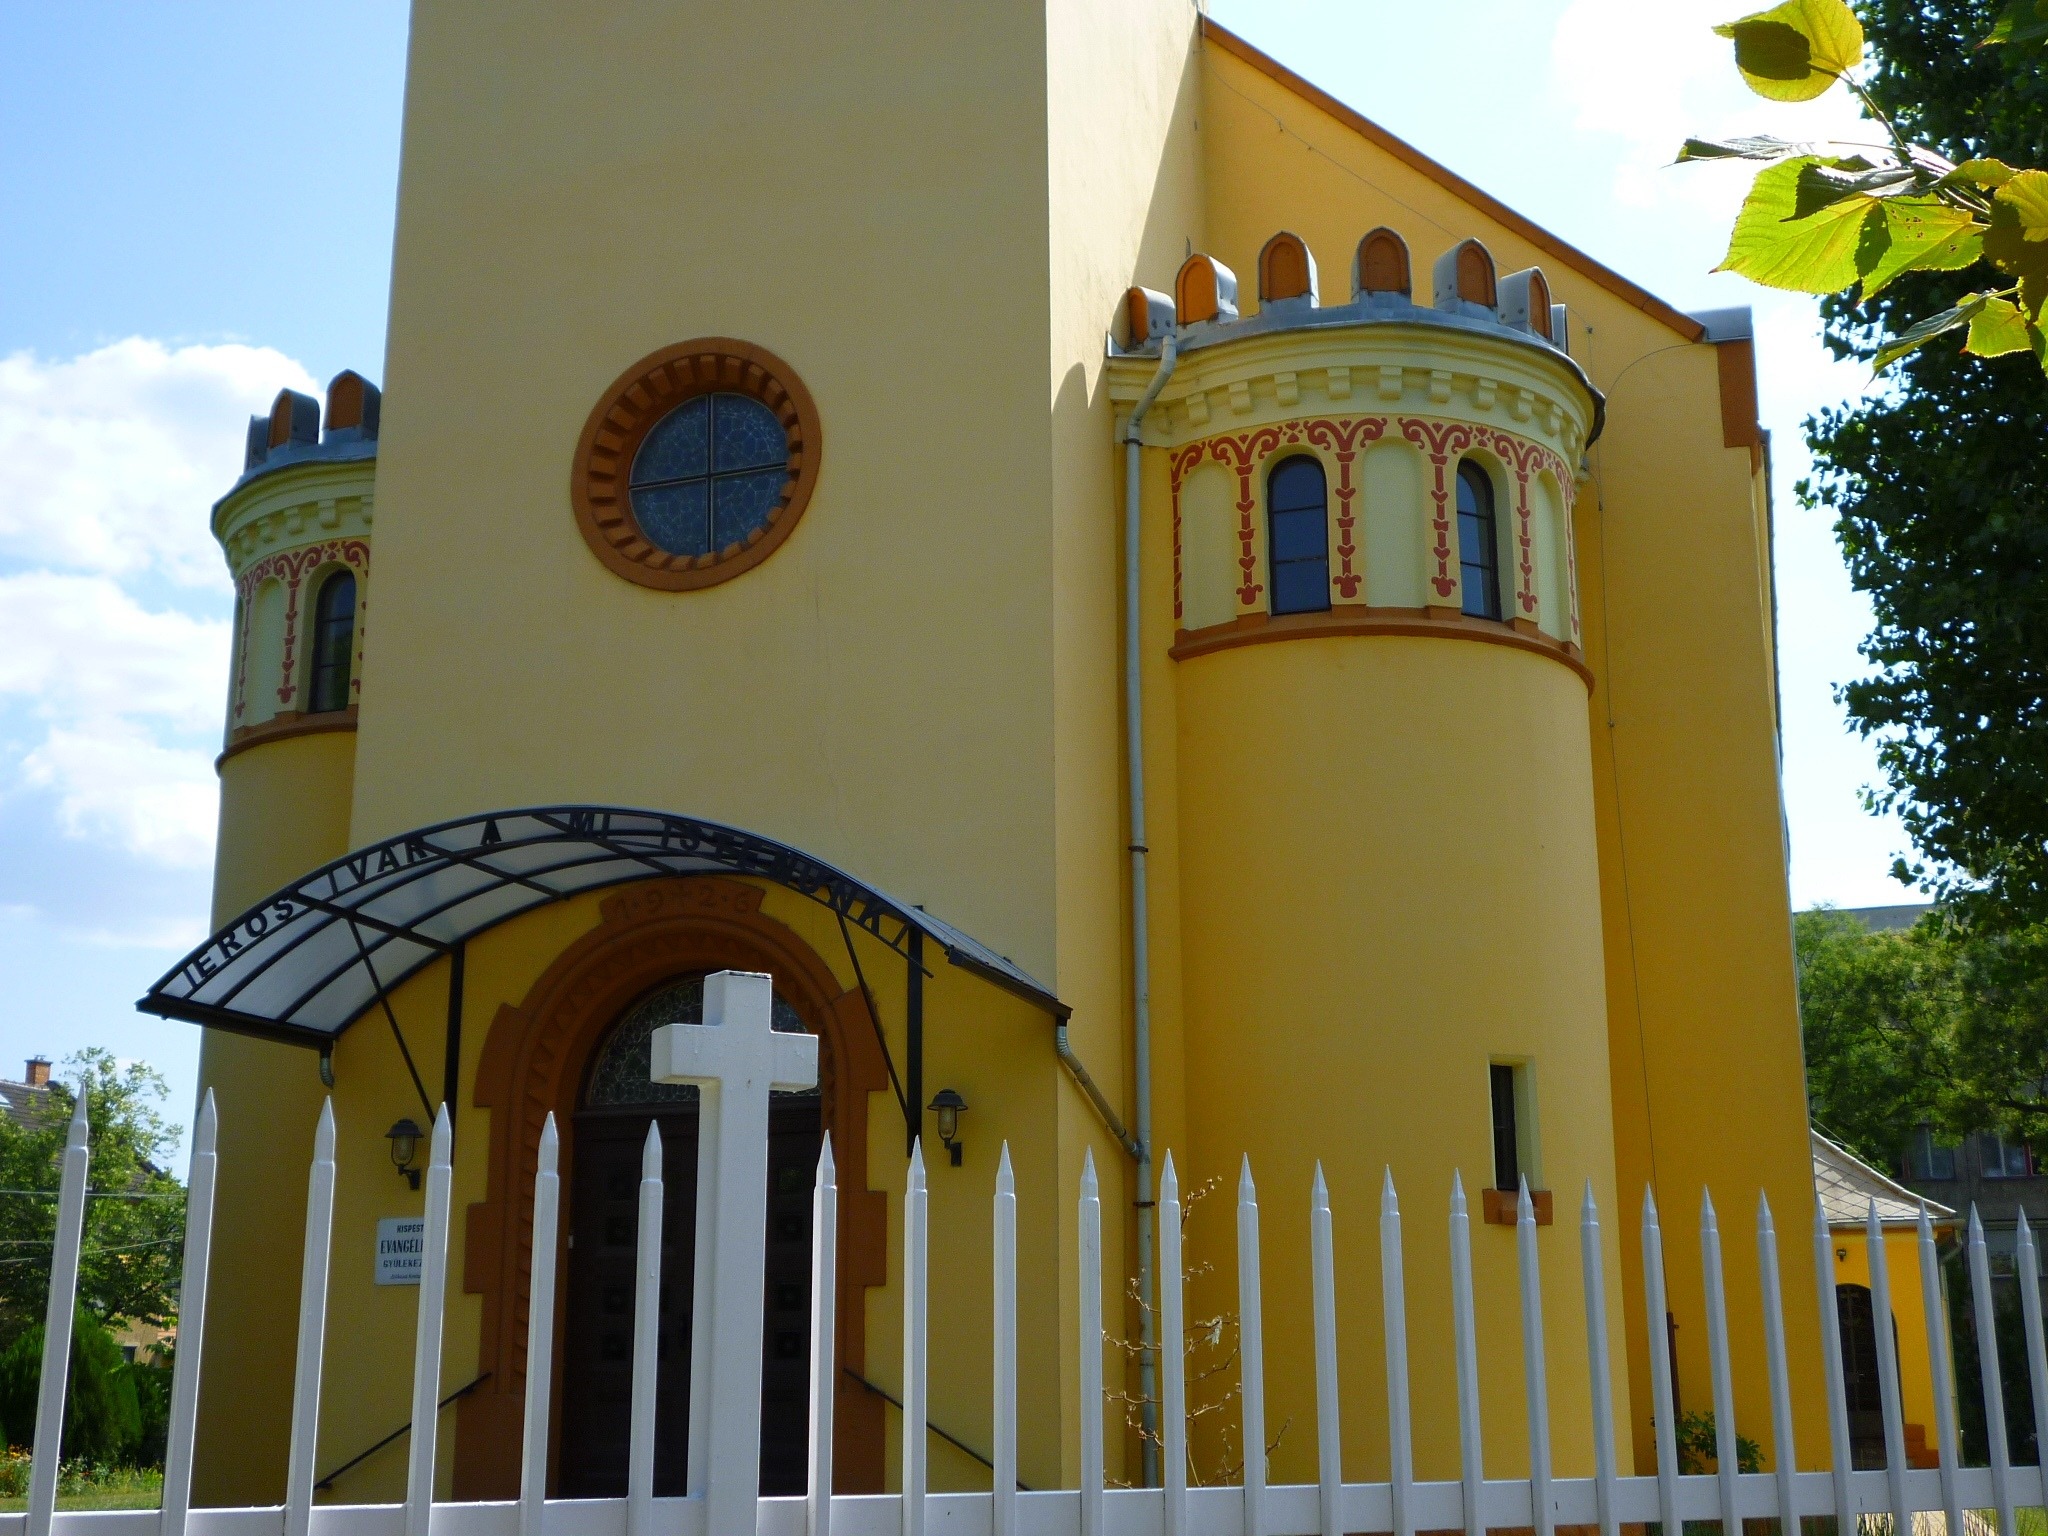
fence, architecture, sky, wood, white, building, foliage, landmark, facade, blue, church, chapel, cross, yellow, place of worship, rook, budapest, synagogue, hungary, hacienda